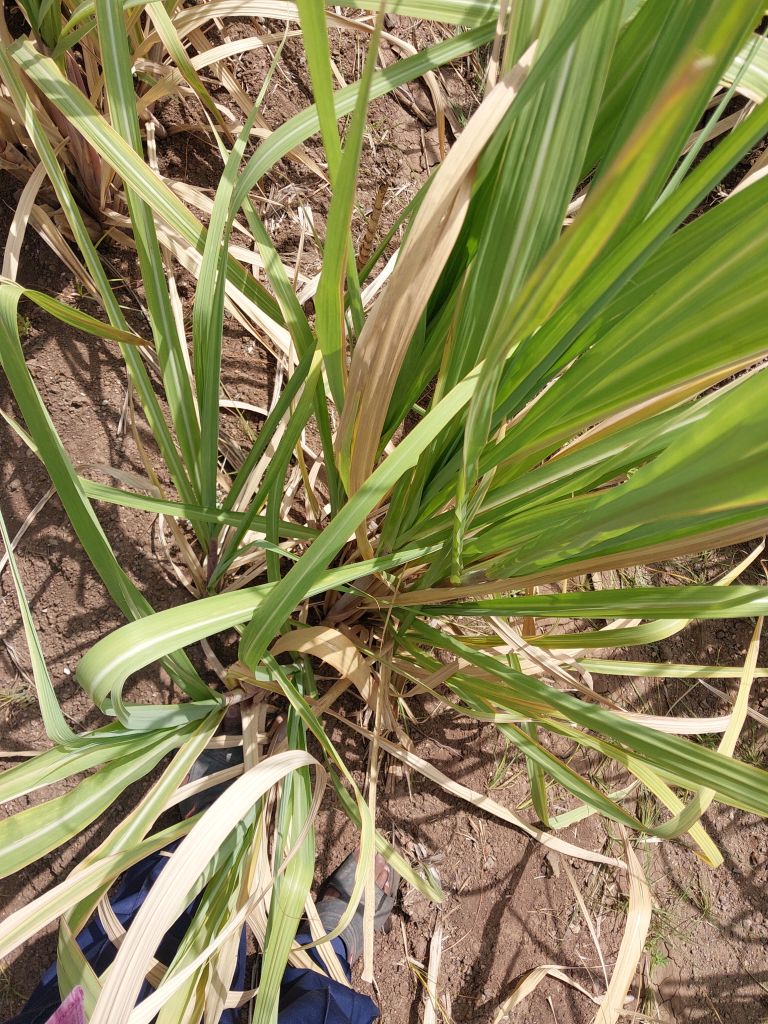
Label: Yellow Leaf